Anna Ryzhykova

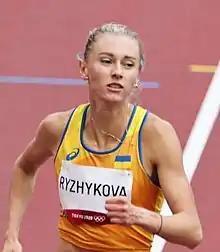
Anna Ryzhykova at the 2020 Tokyo Olympics

Anna Vasylivna Ryzhykova, nee Yaroshchuk (born 24 November 1989) is a Ukrainian track and field athlete who specialises in the 400 metres hurdles. At the European Athletics Championships, she won silver medals in 2012 and 2018, and bronze in 2022. Ryzhykova placed fifth at the 2020 Tokyo Olympics.